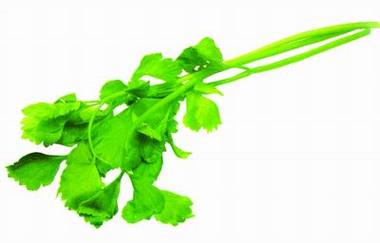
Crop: unknown
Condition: celery